Bit mouthpiece

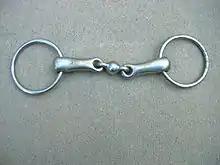
The ball joint

Action: double joint reduces the nutcracker effect. The ball tends to concentrate pressure on the tongue. More severe than the French link, less than the Dr. Bristol. Also applies pressure to the lips and bars of the mouth.